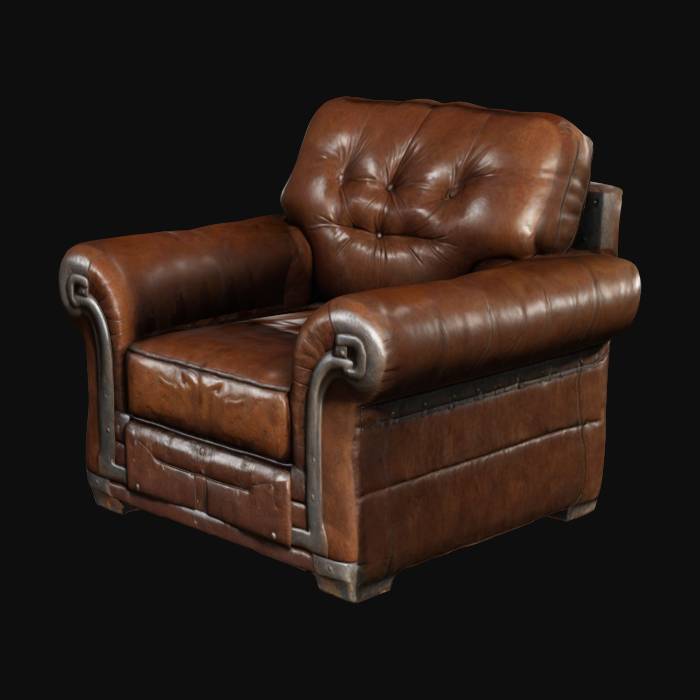
미적 점수 (1~10점): 9